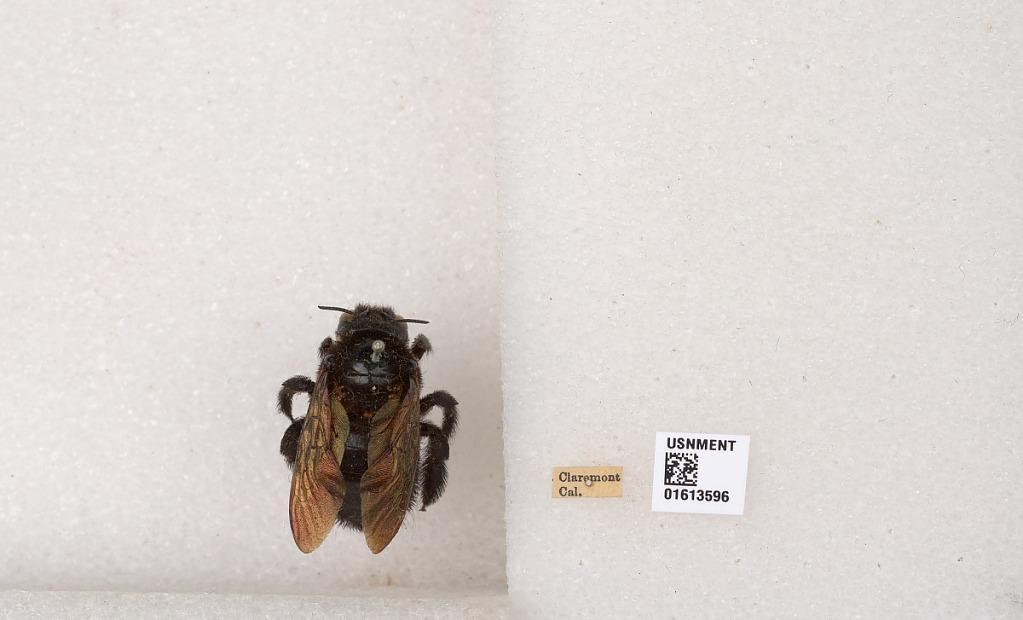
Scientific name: Xylocopa (Neoxylocopa) varipuncta Patton
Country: United States
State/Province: California
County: Los Angeles
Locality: Claremont
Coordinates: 34.0967, -117.72